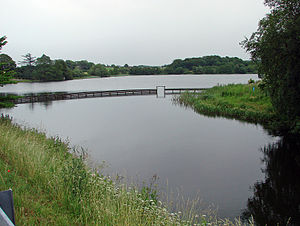
Vestbirk Kraftværk
Vestbirk Sø ved indløbet til kraftværkskanalen
Vestbirk Sø er den sidste af tre kunstige søer, der opstod ved opstemningen af Gudenåen da man i 1925 byggede Vestbirk Kraftværk.
Vestbirk vandkraftværk blev indviet 2. december 1924. Værket udnytter vandet fra Gudenåen og leverede i starten strøm til et område fra Juelsminde i øst til Nørre Snede i vest og fra Jelling i syd til Mossø i nord.